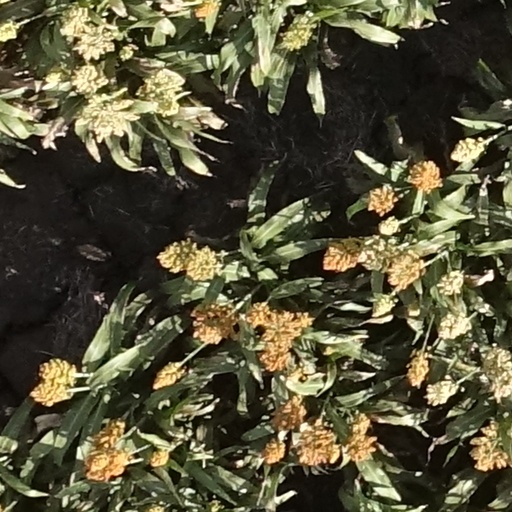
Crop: sorghum